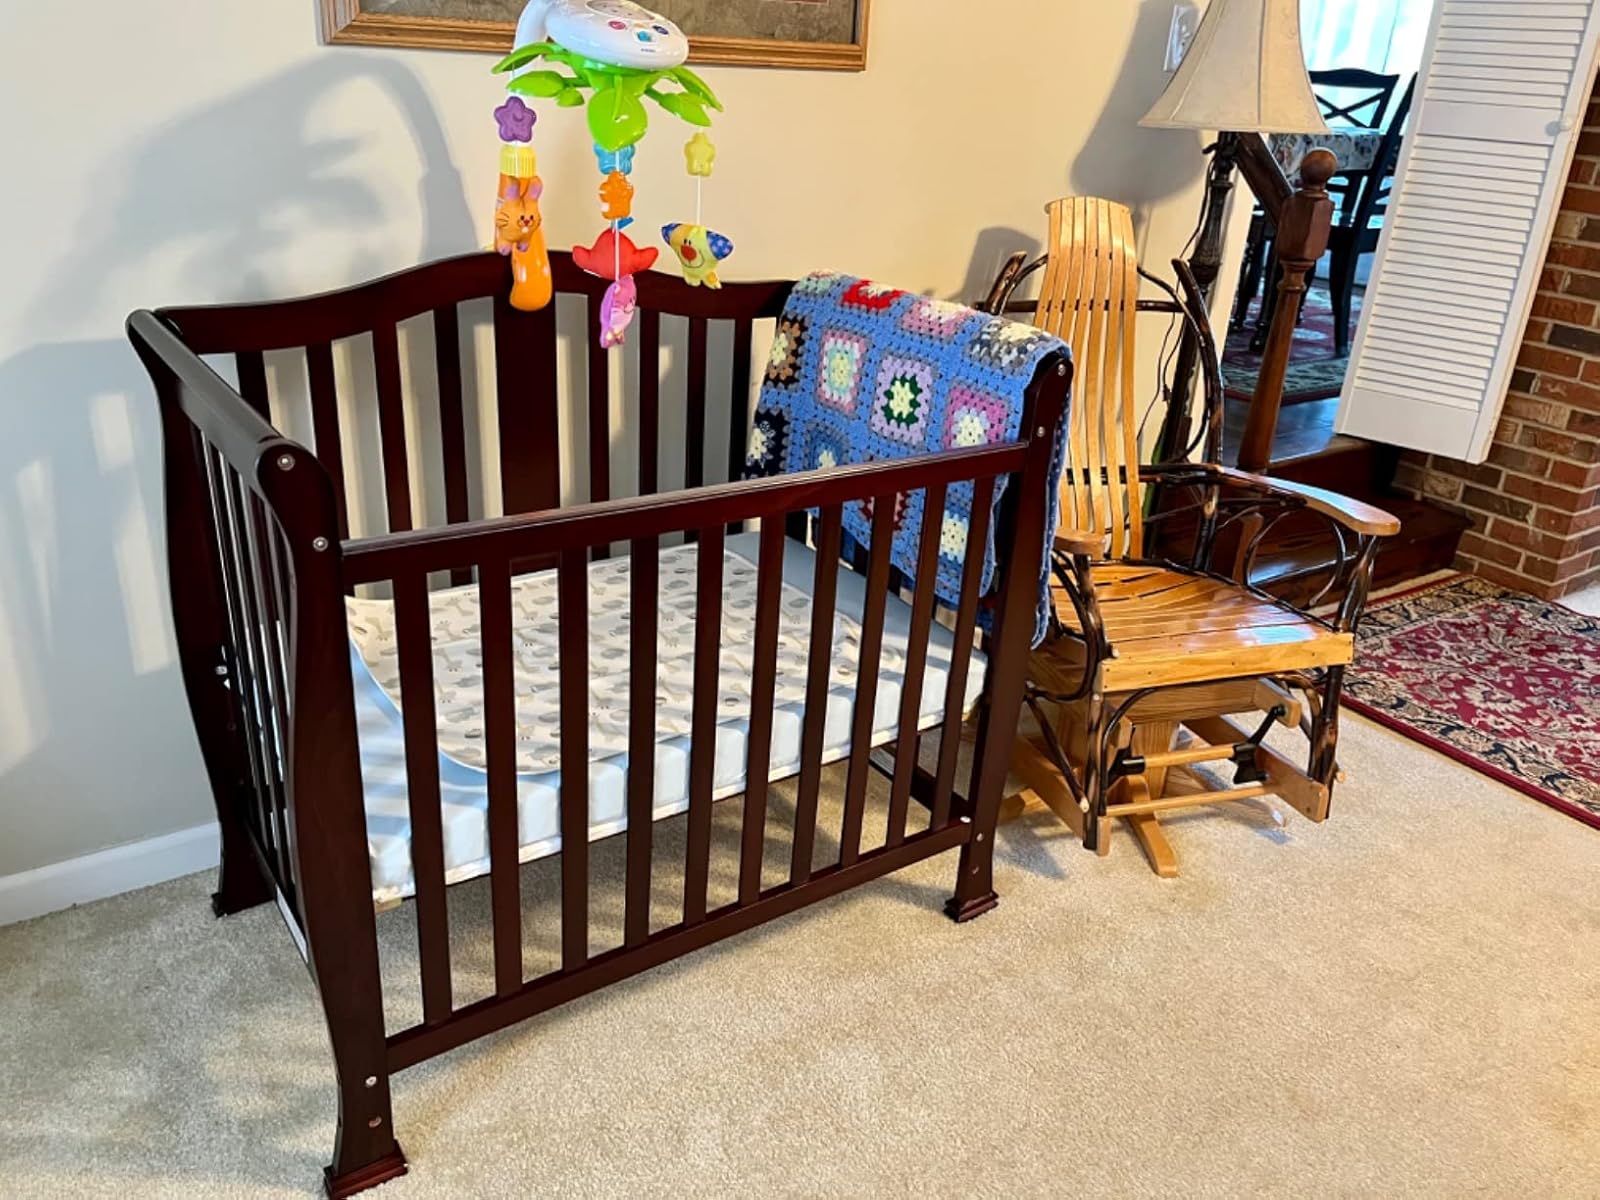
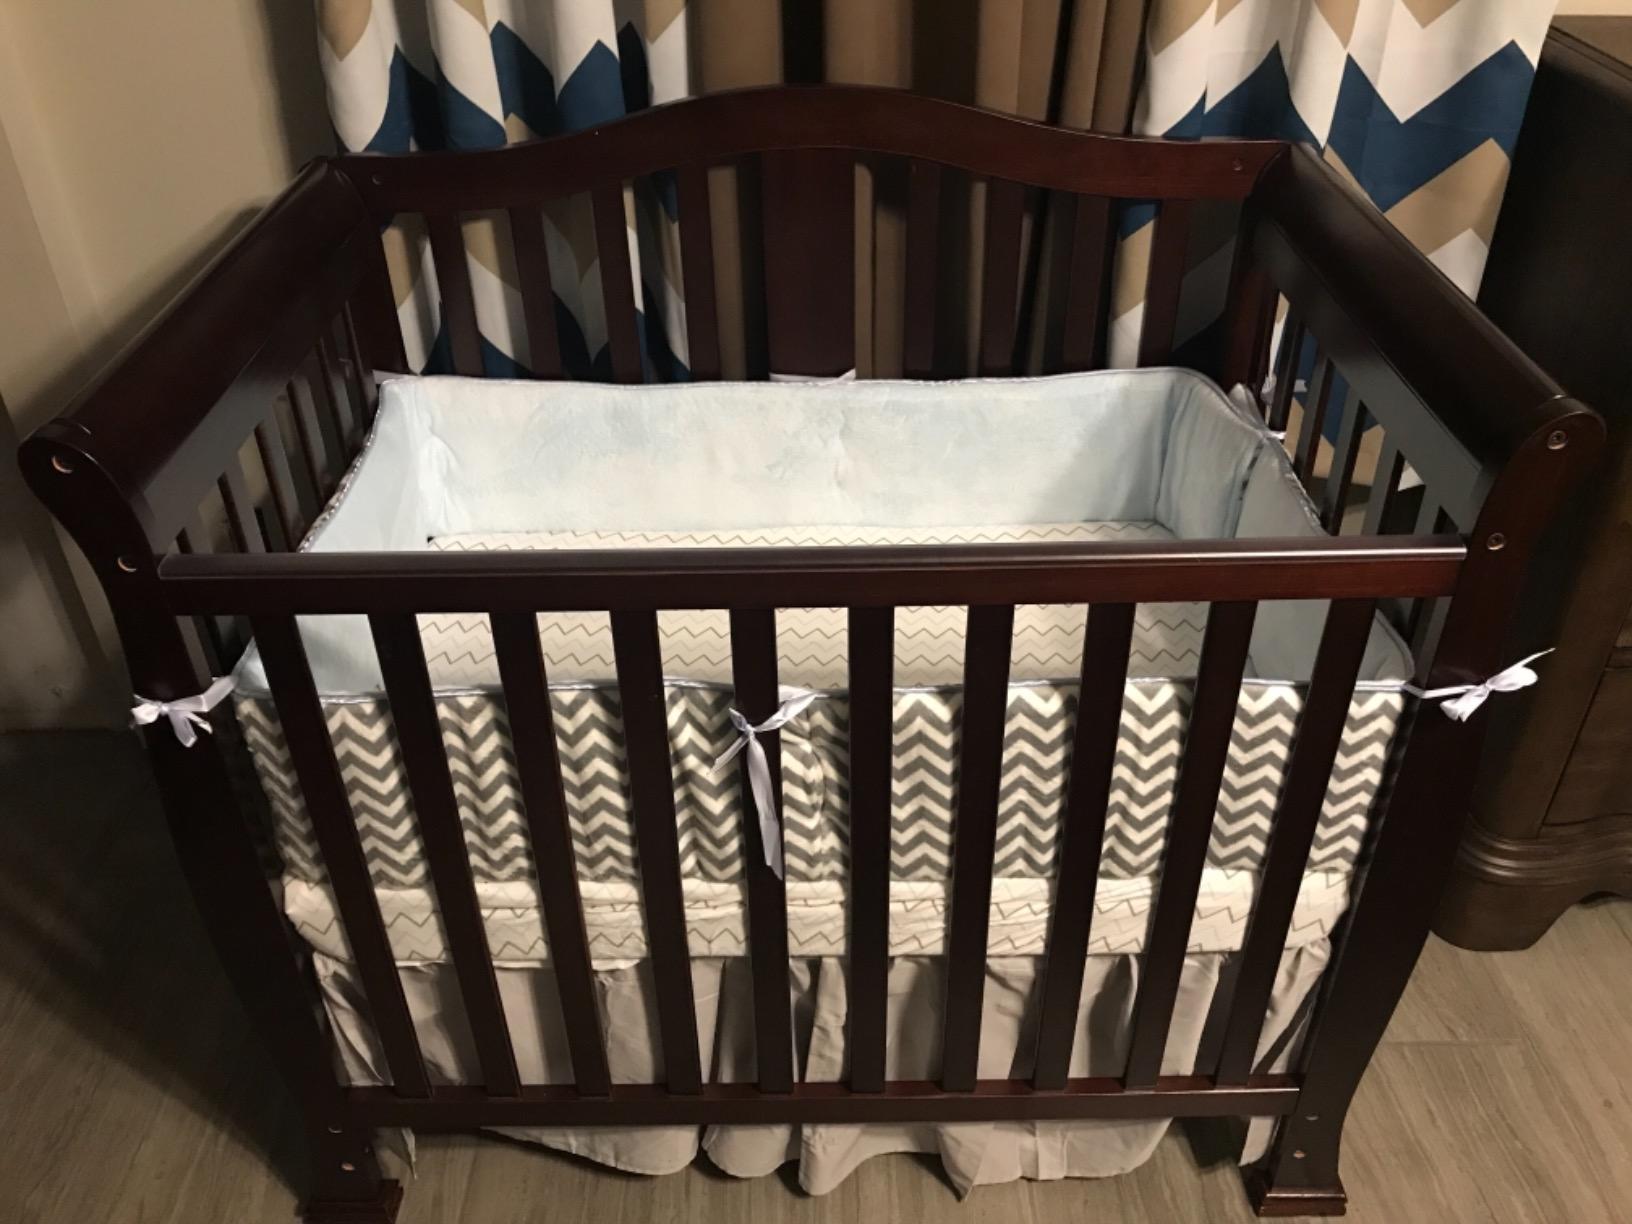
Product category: products_crib
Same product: yes